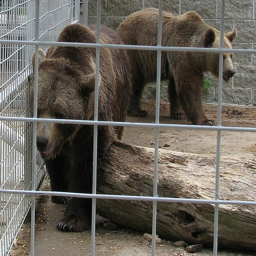
Two brown bears in a bear enclosure at the zoo.
Two bears in their cage with a log.
Two large brown bears sitting behind a cage.
Two brown bears by a large log in a cage.
Two bears pace around the inside of a metal cage.